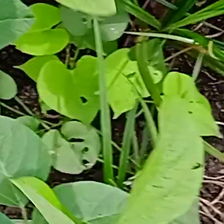
Weed species: Obscure_morning _glory(Ipomoea obscura)